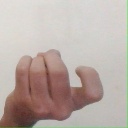
अक्षर: ज